Answer in natural language. Which object is closer to the camera taking this photo, Doorway (highlighted by a red box) or silver rectangular dining table (highlighted by a blue box)? Choose between the following options: Doorway (highlighted by a red box) or silver rectangular dining table (highlighted by a blue box)
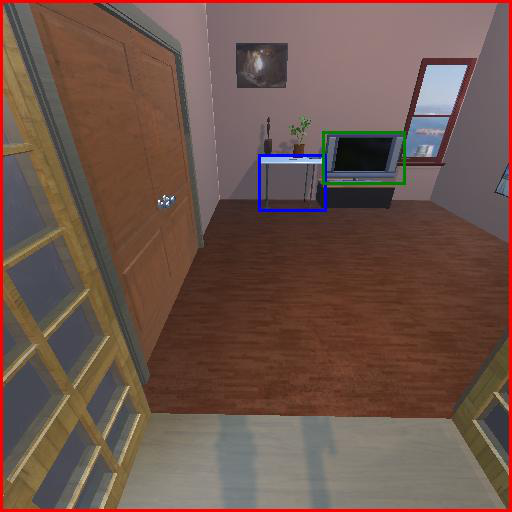
<answer>Doorway (highlighted by a red box)</answer>